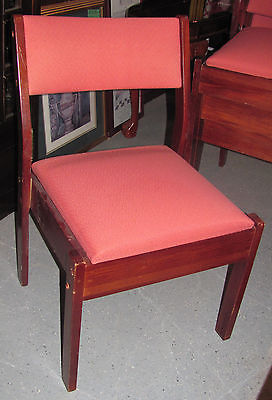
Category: chair